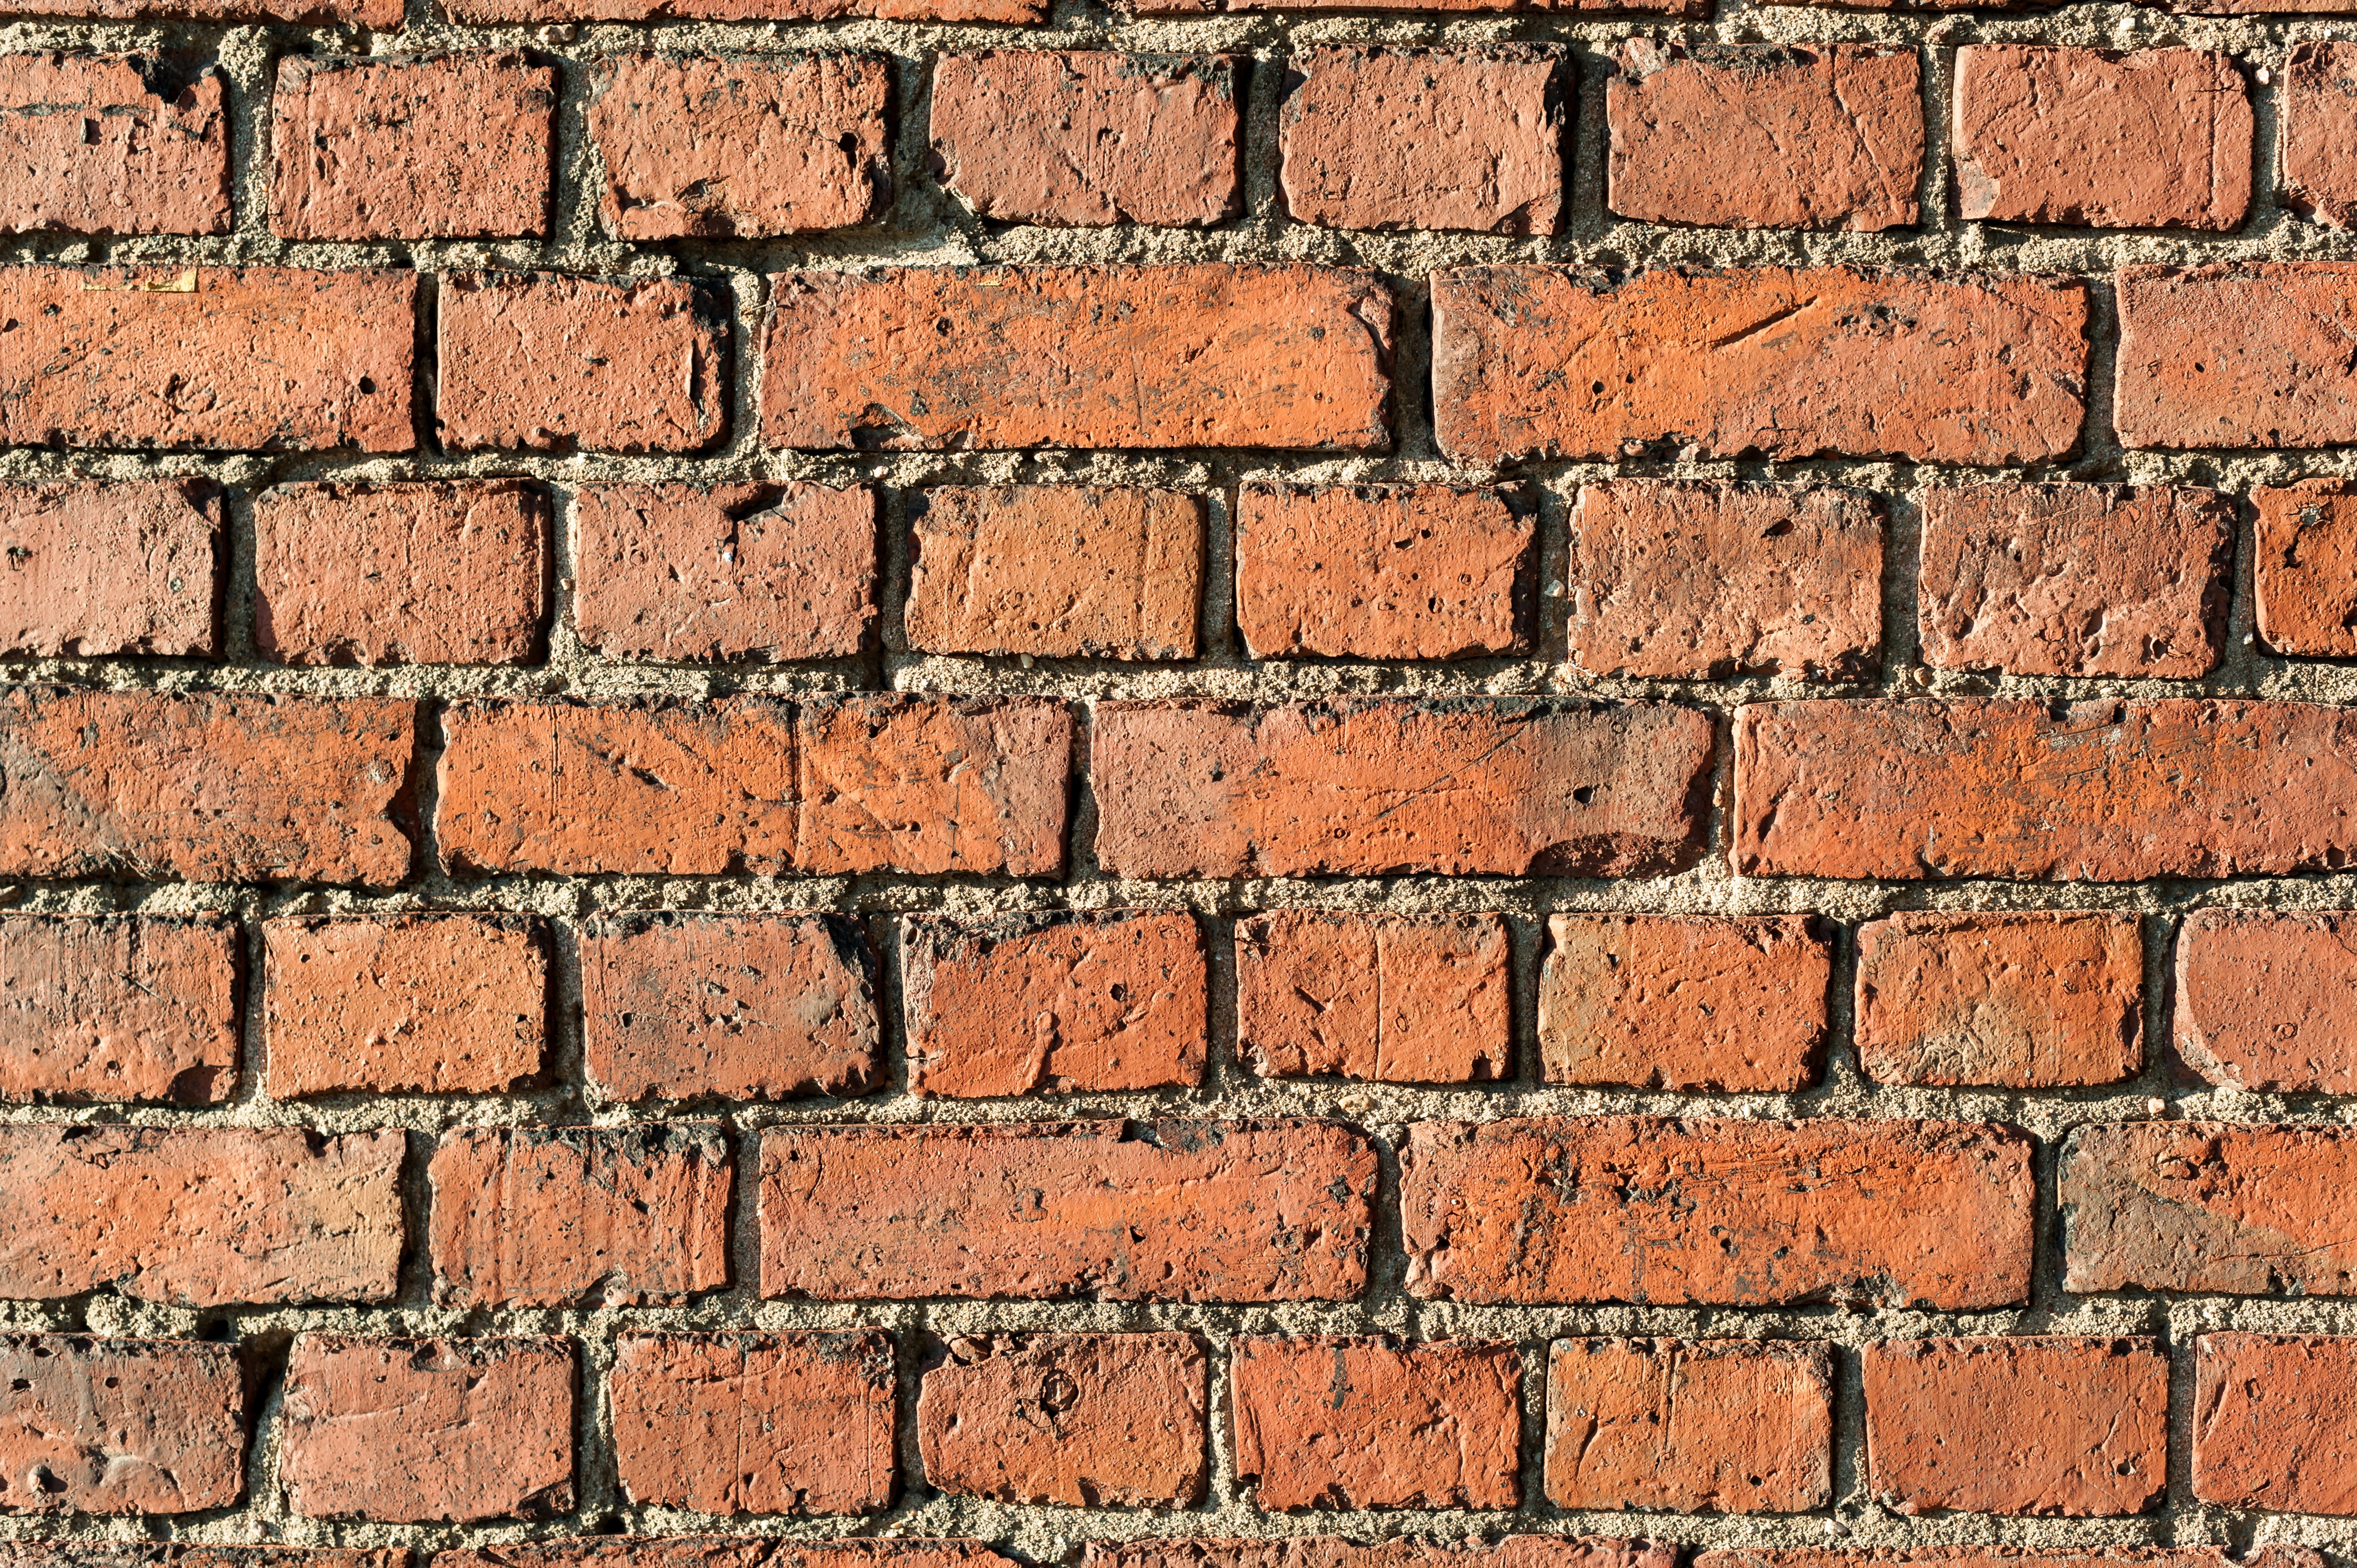
structure, floor, urban, wall, brick, material, brick wall, bricks, history, brickwork, old wall, borgo